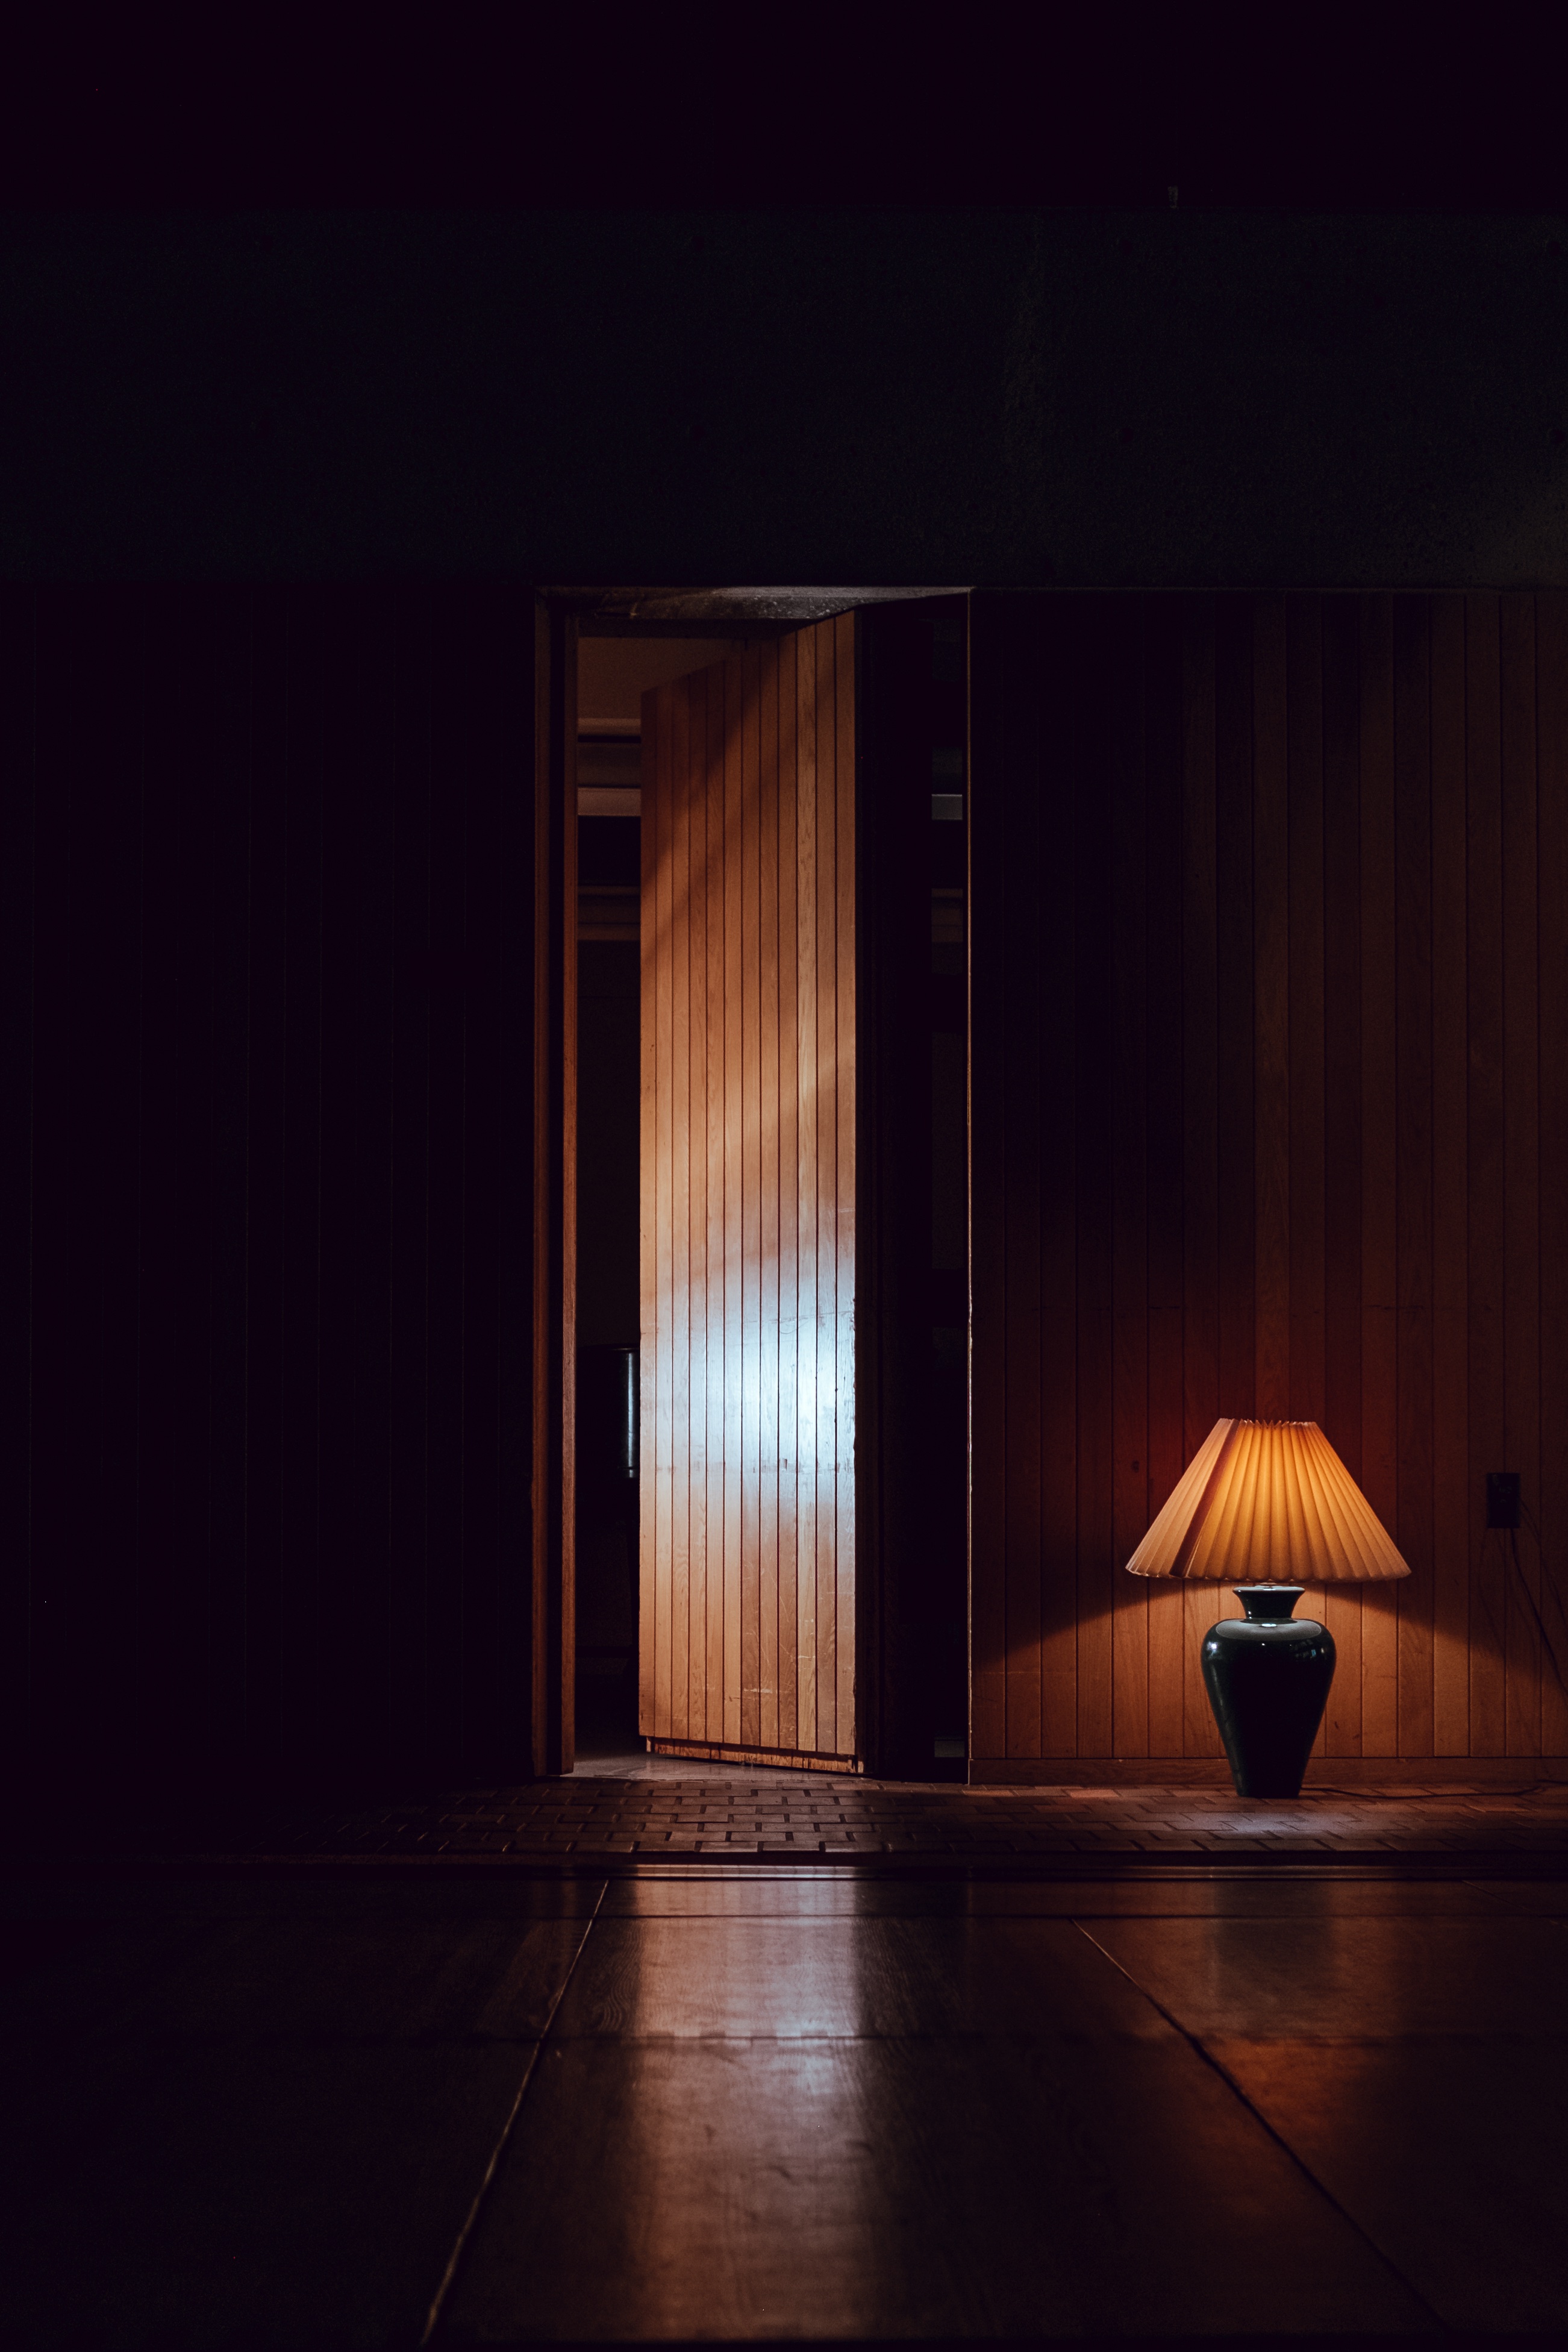
light, wood, night, ceiling, darkness, furniture, lighting, interior design, design, symmetry, shape, scenographer